The Amazing Howard Hughes

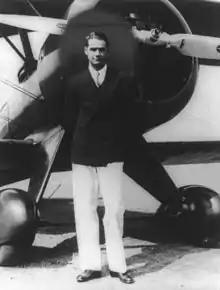
Howard Hughes, circa 1940s

In 1971, Bob Thomas was contacted by director George Sidney, who had gotten to know the writer while the latter was researching "King Cohn", a biography of Harry Cohn. Sidney said Stanley Meyer, the financier, was looking for someone to help write Noah Dietrich's memoirs. Thomas met with Dietrich and wrote a book about Hughes. They struggled to find a publisher due to the fact Clifford Irving had released Hughes' diaries. When it was revealed the diaries were fake, the book found a publisher, Fawcett, the next day.